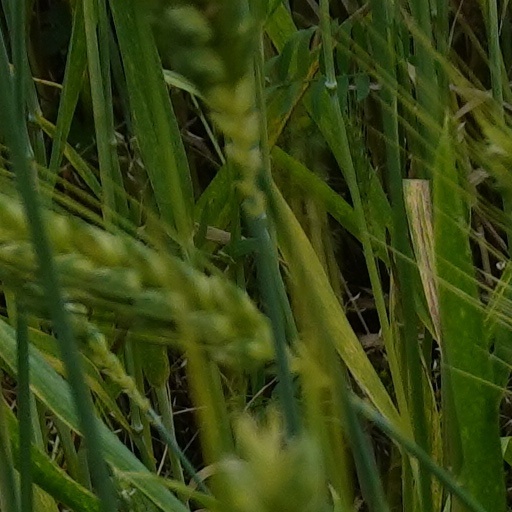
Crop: wheat